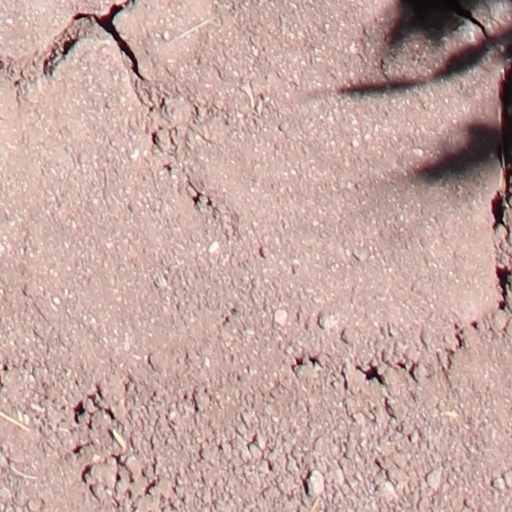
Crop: wheat